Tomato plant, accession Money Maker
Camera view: tilt-top (135 deg); turntable rotation: 150 degrees
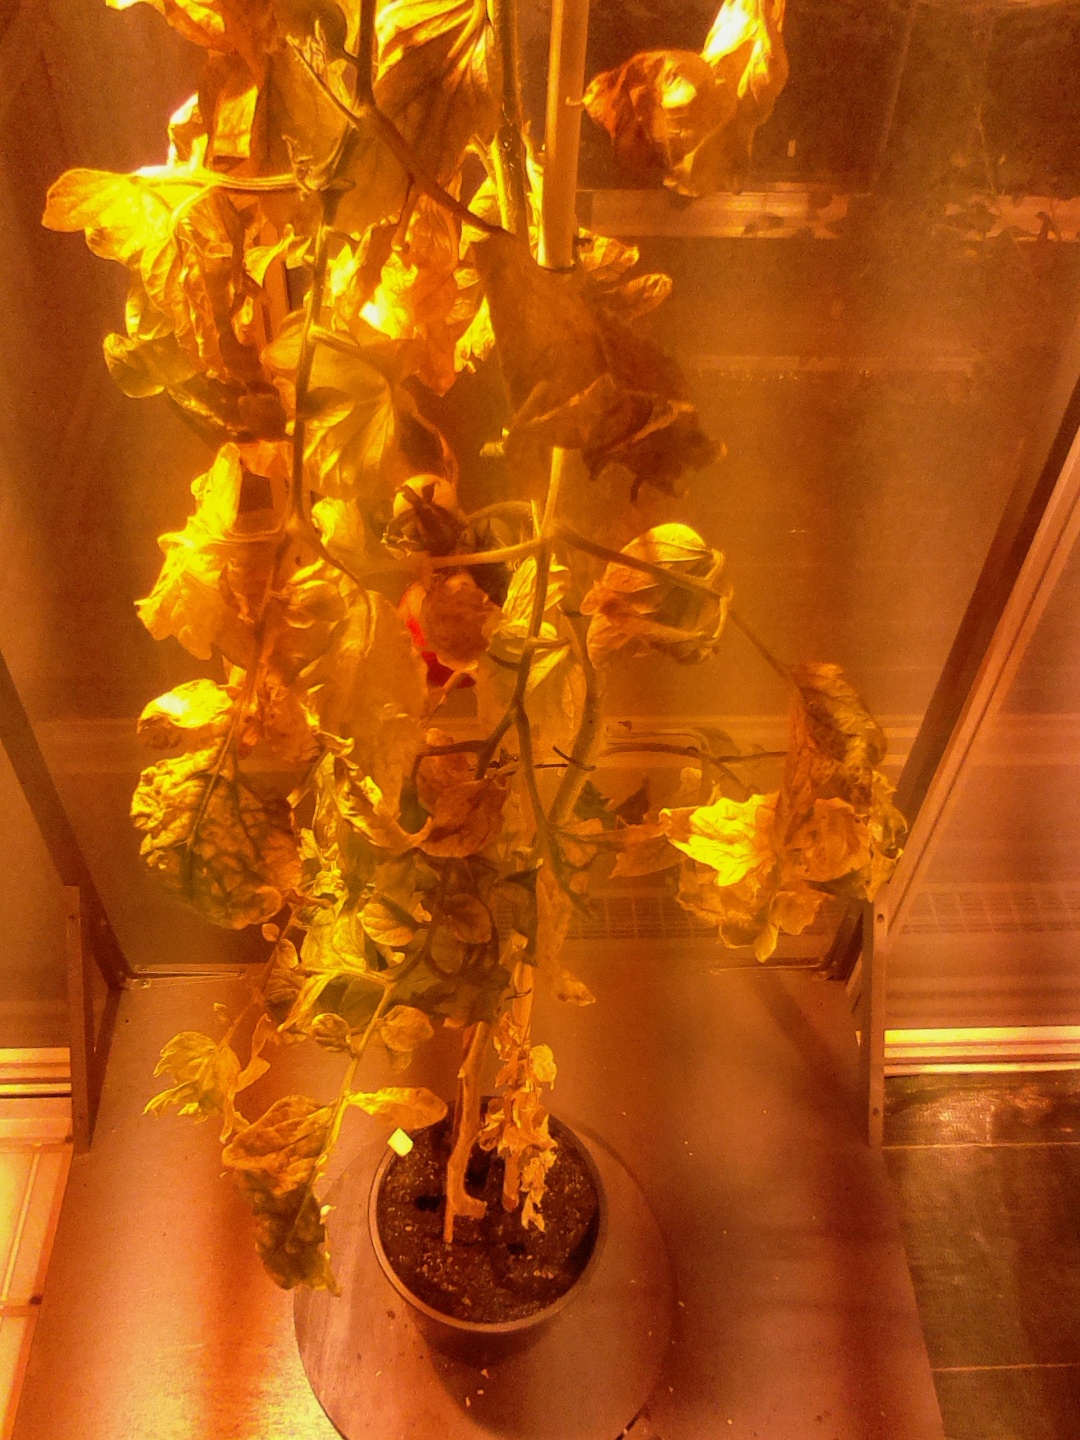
BBCH growth stage 81: 10%-20% of fruits show typical fully ripe color